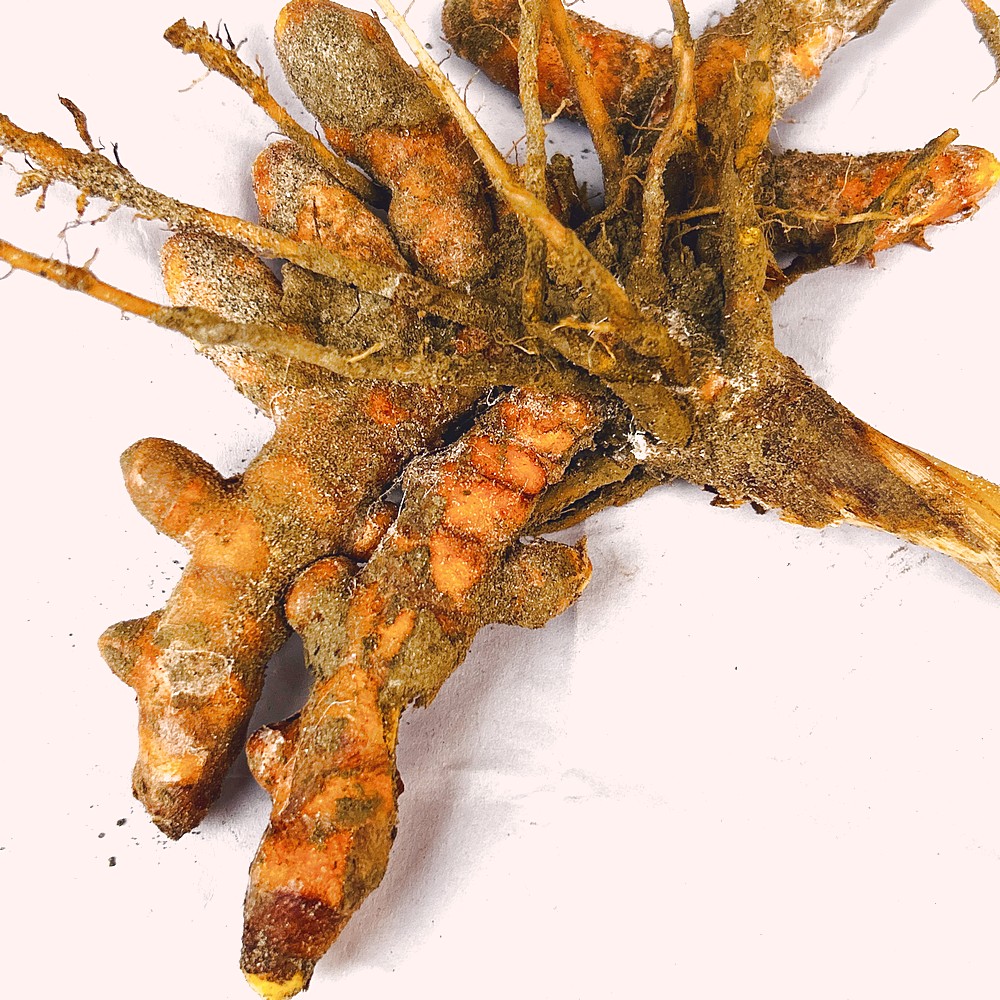
Label: Rhizome Healthy Root